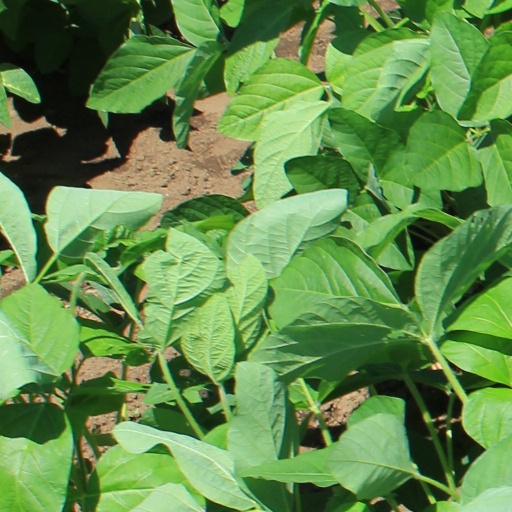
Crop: soybean